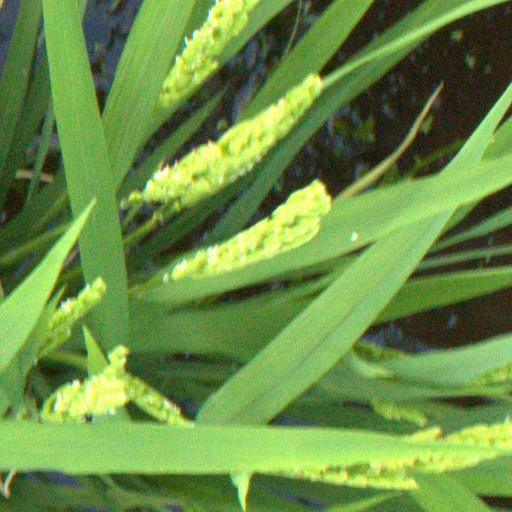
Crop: rice